History of chemistry

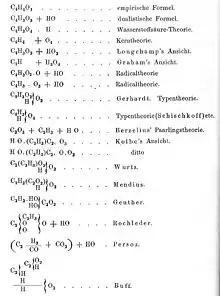
Formulas of acetic acid given by August Kekulé in 1861

Vladimir Markovnikov, born in 1838, was a Russian scientist who did most of his work at Kazan University in Russia. At Kazan, he studied under Butlerov in a laboratory better known as "the cradle of Russian organic chemistry", after which he also studied chemistry in Germany for two years. Markovnikov's contributions to the fields of organic chemistry included the development of the eponymous Markovnikov's rule, which states that hydrogen halides when added to alkenes and alkynes would add in a way that hydrogens would bond to the side of the carbon with the most hydrogen substituents. Products in chemistry that follow this rule are considered Markovnikov products and those that did not are considered anti-Markovnikov products. Markovnikov's rule was an early example of regioselectivity in organic synthesis and the modern understanding of it continues to be important in the chemical industry, where catalysts have been developed to produce anti-Markovnikov products. A significant aspect of Markovnikov's rule is that it explains reactivity based on the structural arrangement of atoms, as many chemists at the time did not consider chemical formulas as representing physical arrangement of atoms (see also radical theory).